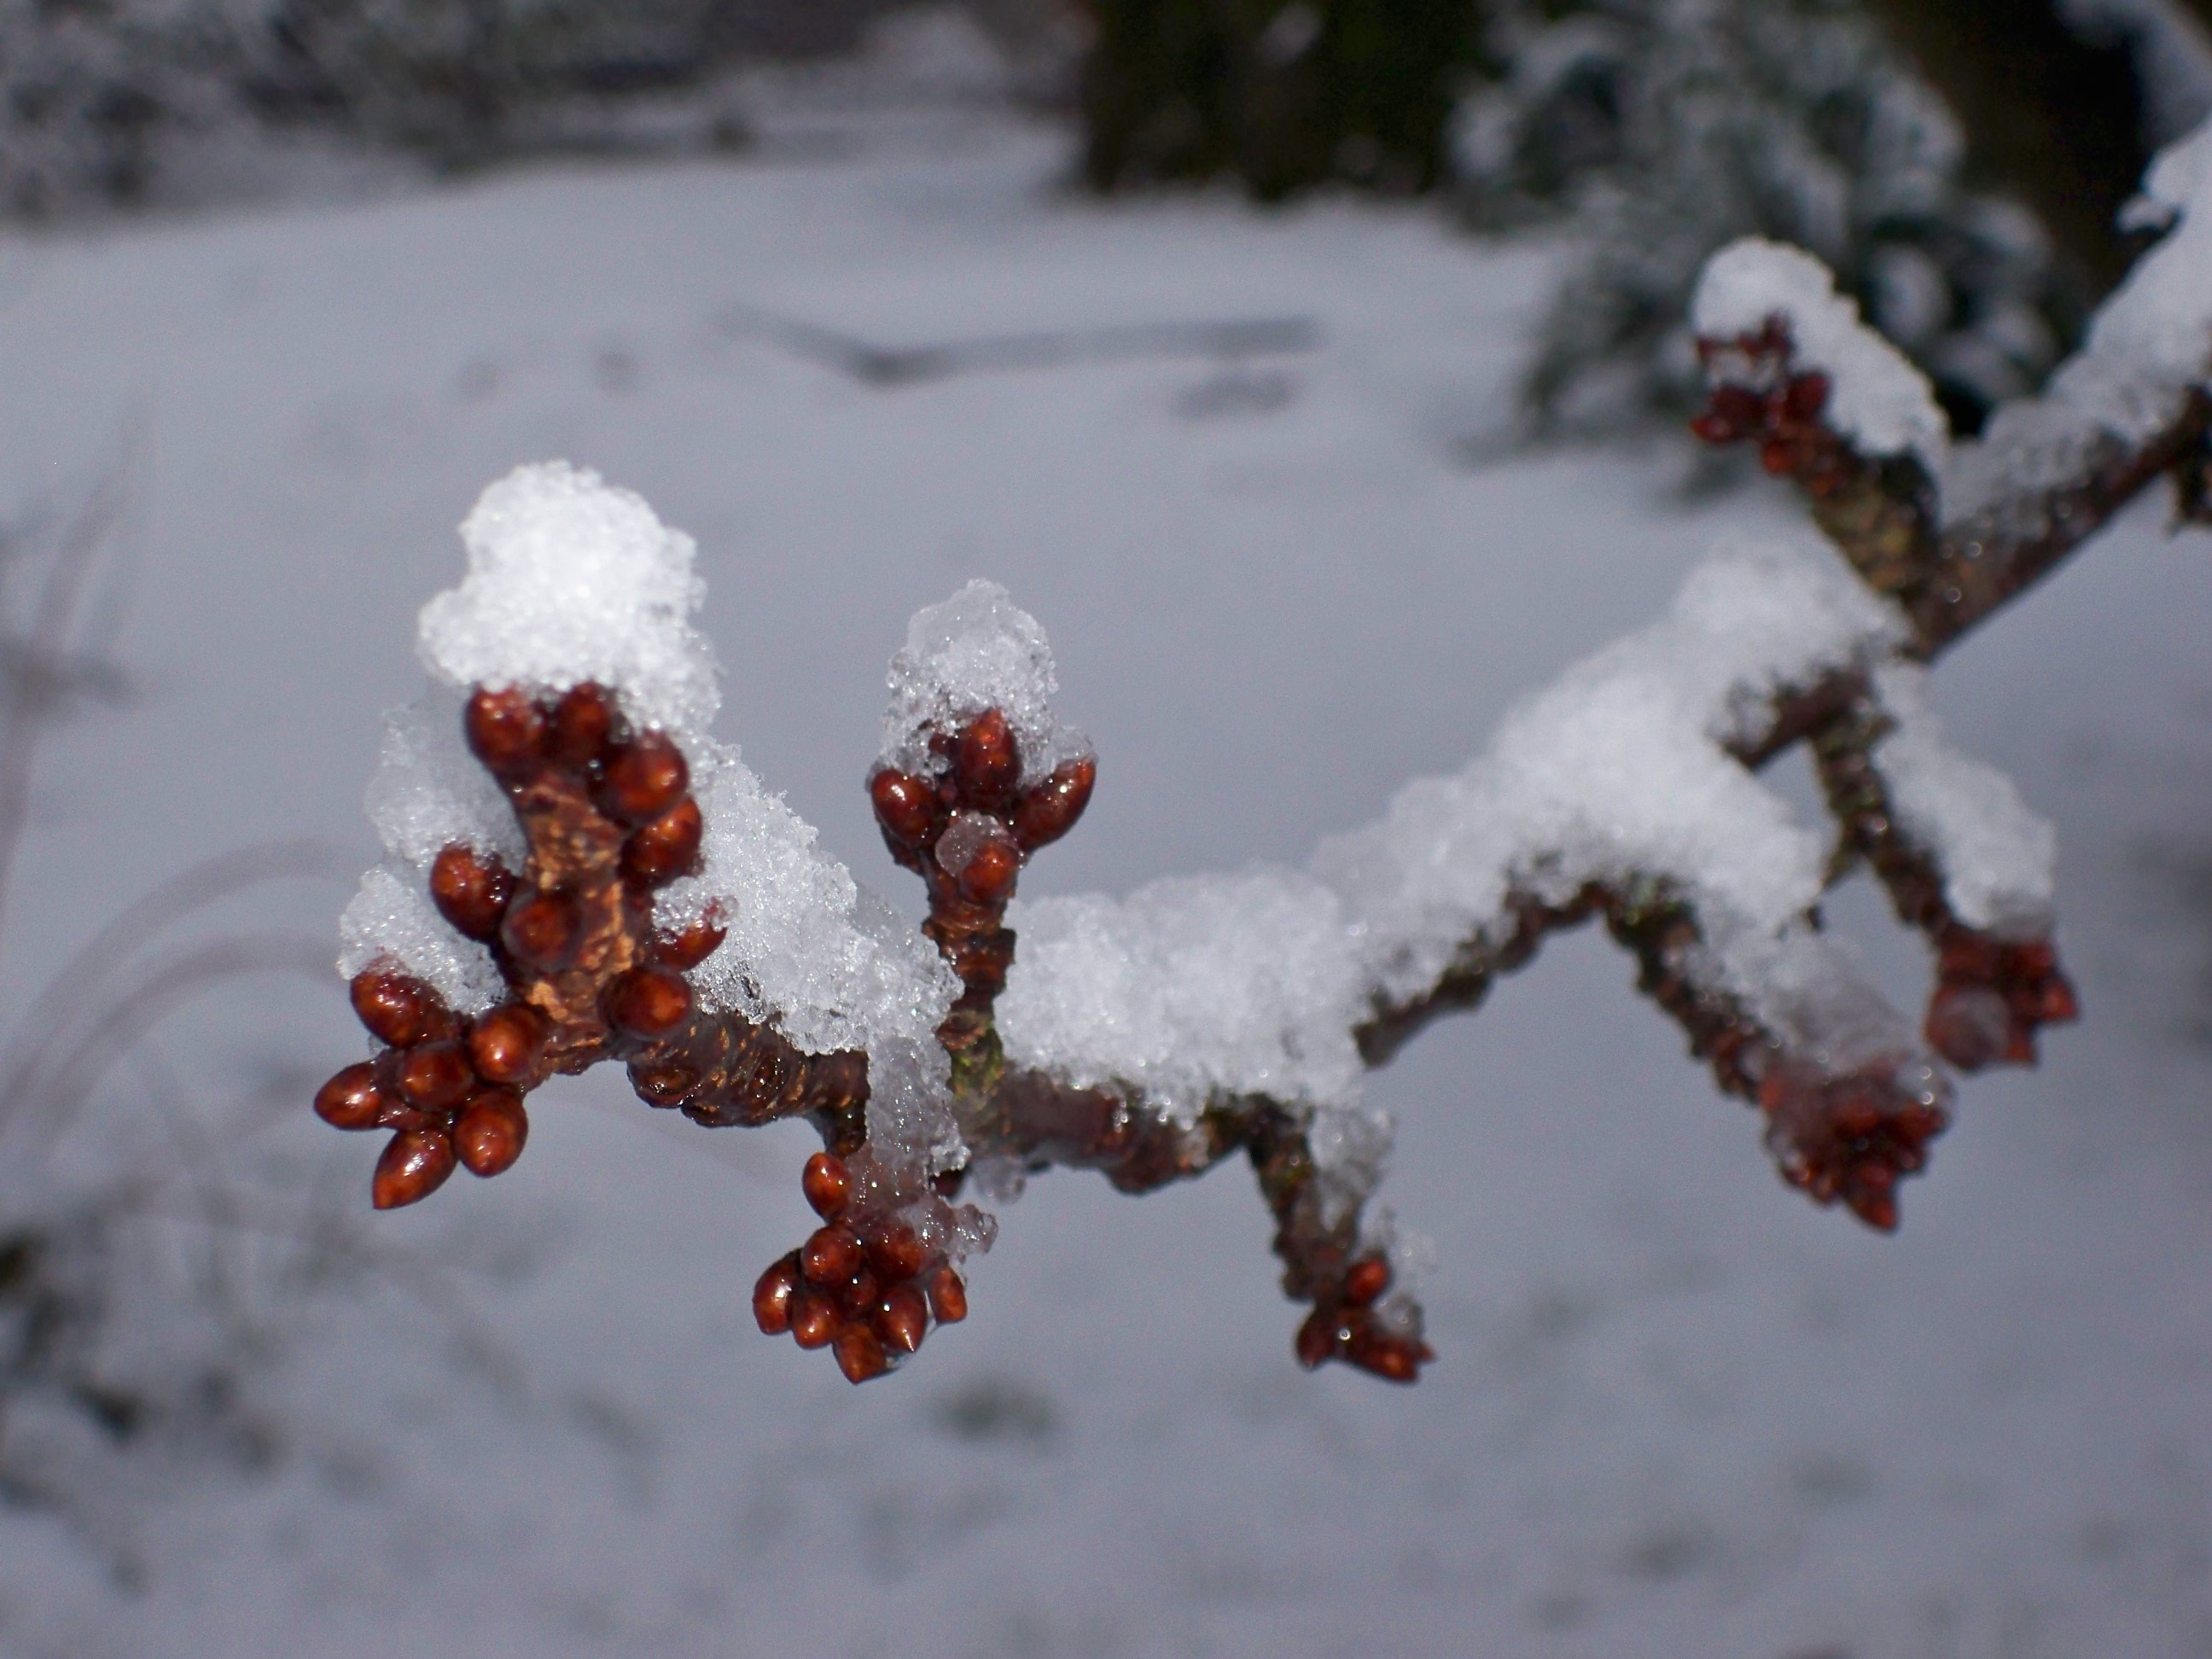
landscape, tree, branch, snow, winter, frost, ice, weather, season, twig, freezing, macro photography